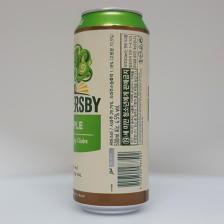
Label: cans